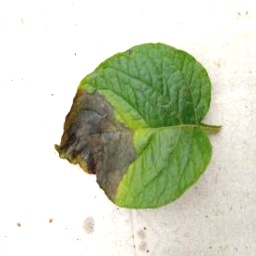
Etiqueta: Late Blight